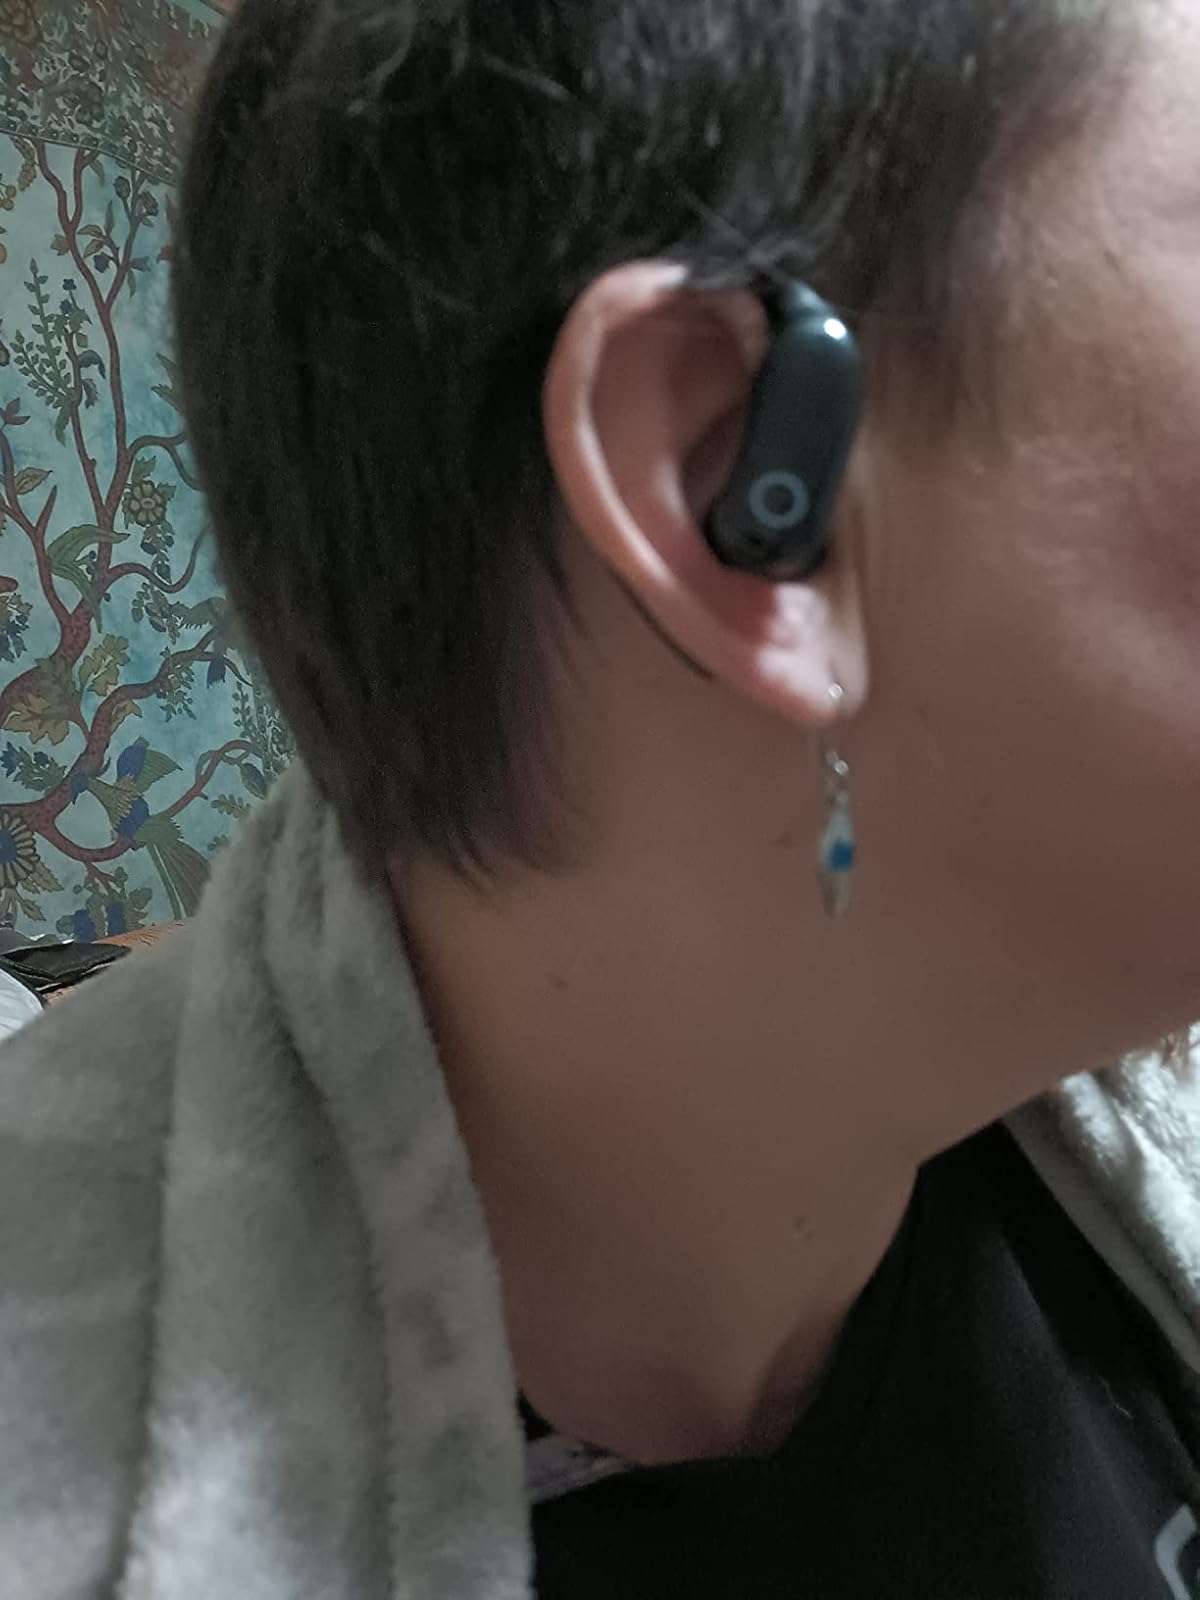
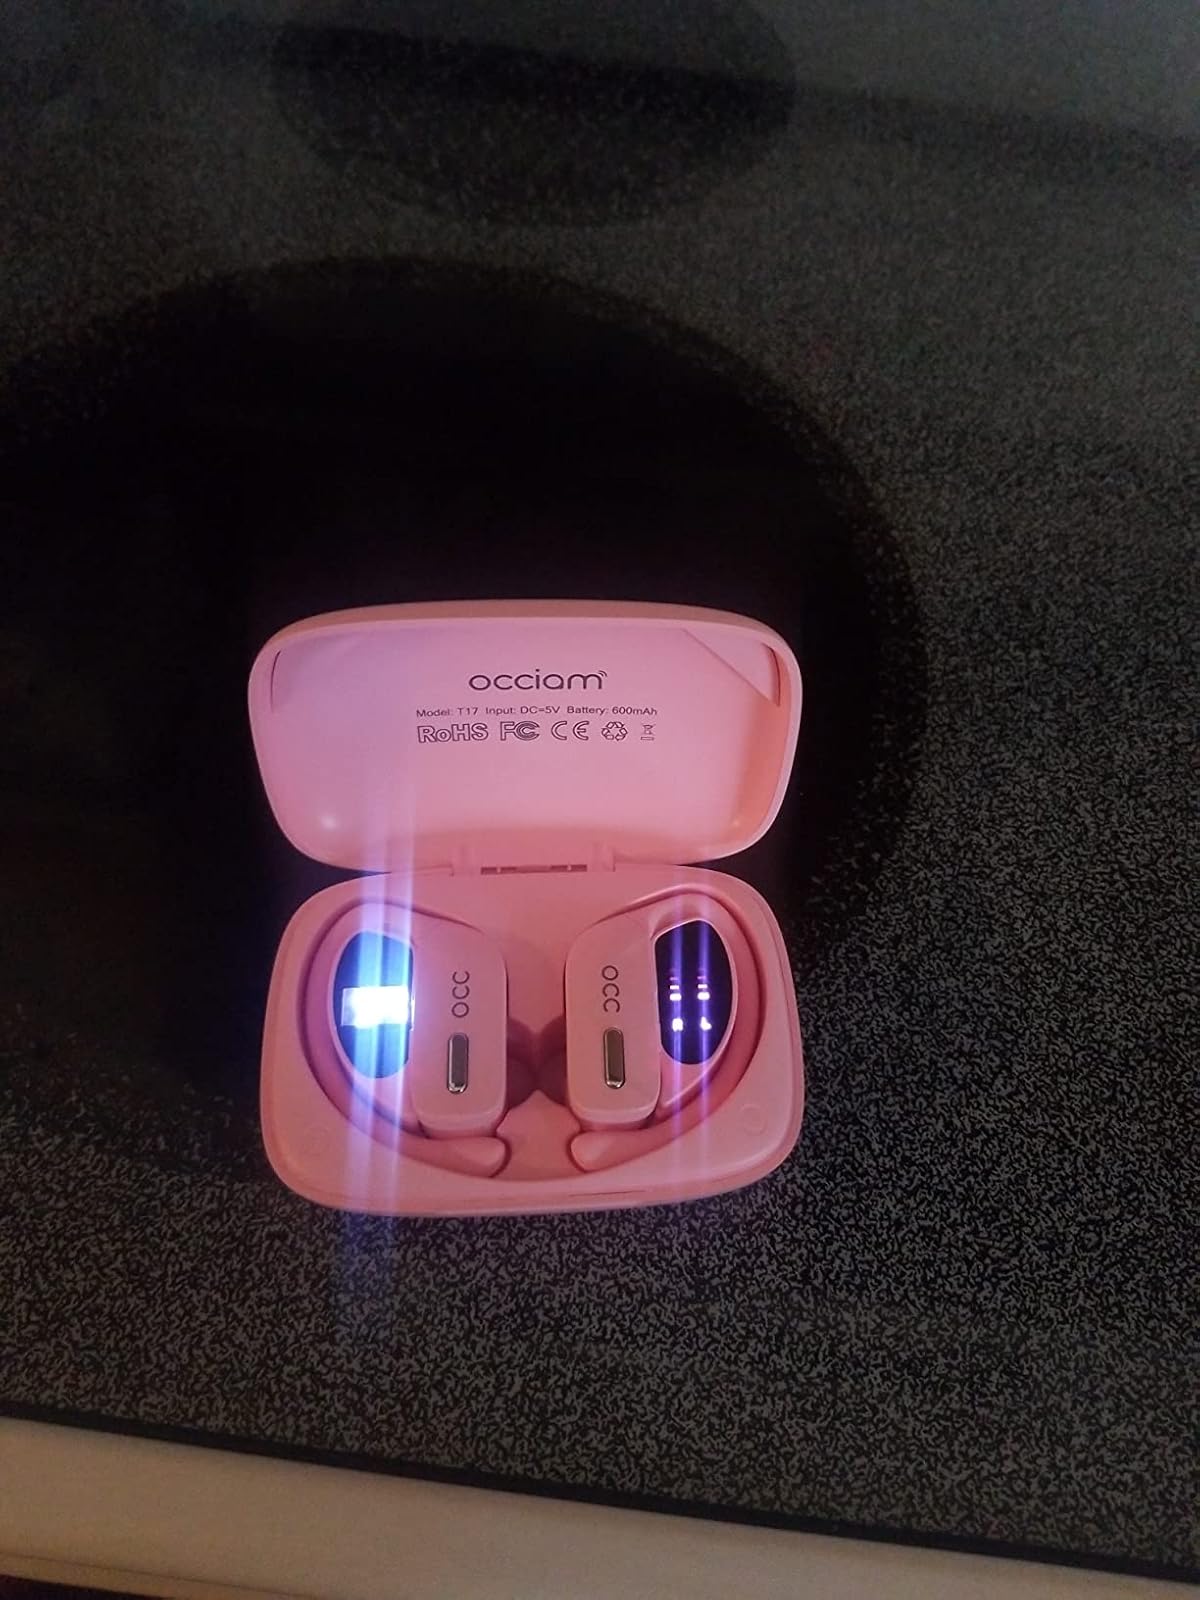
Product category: earbuds
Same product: no